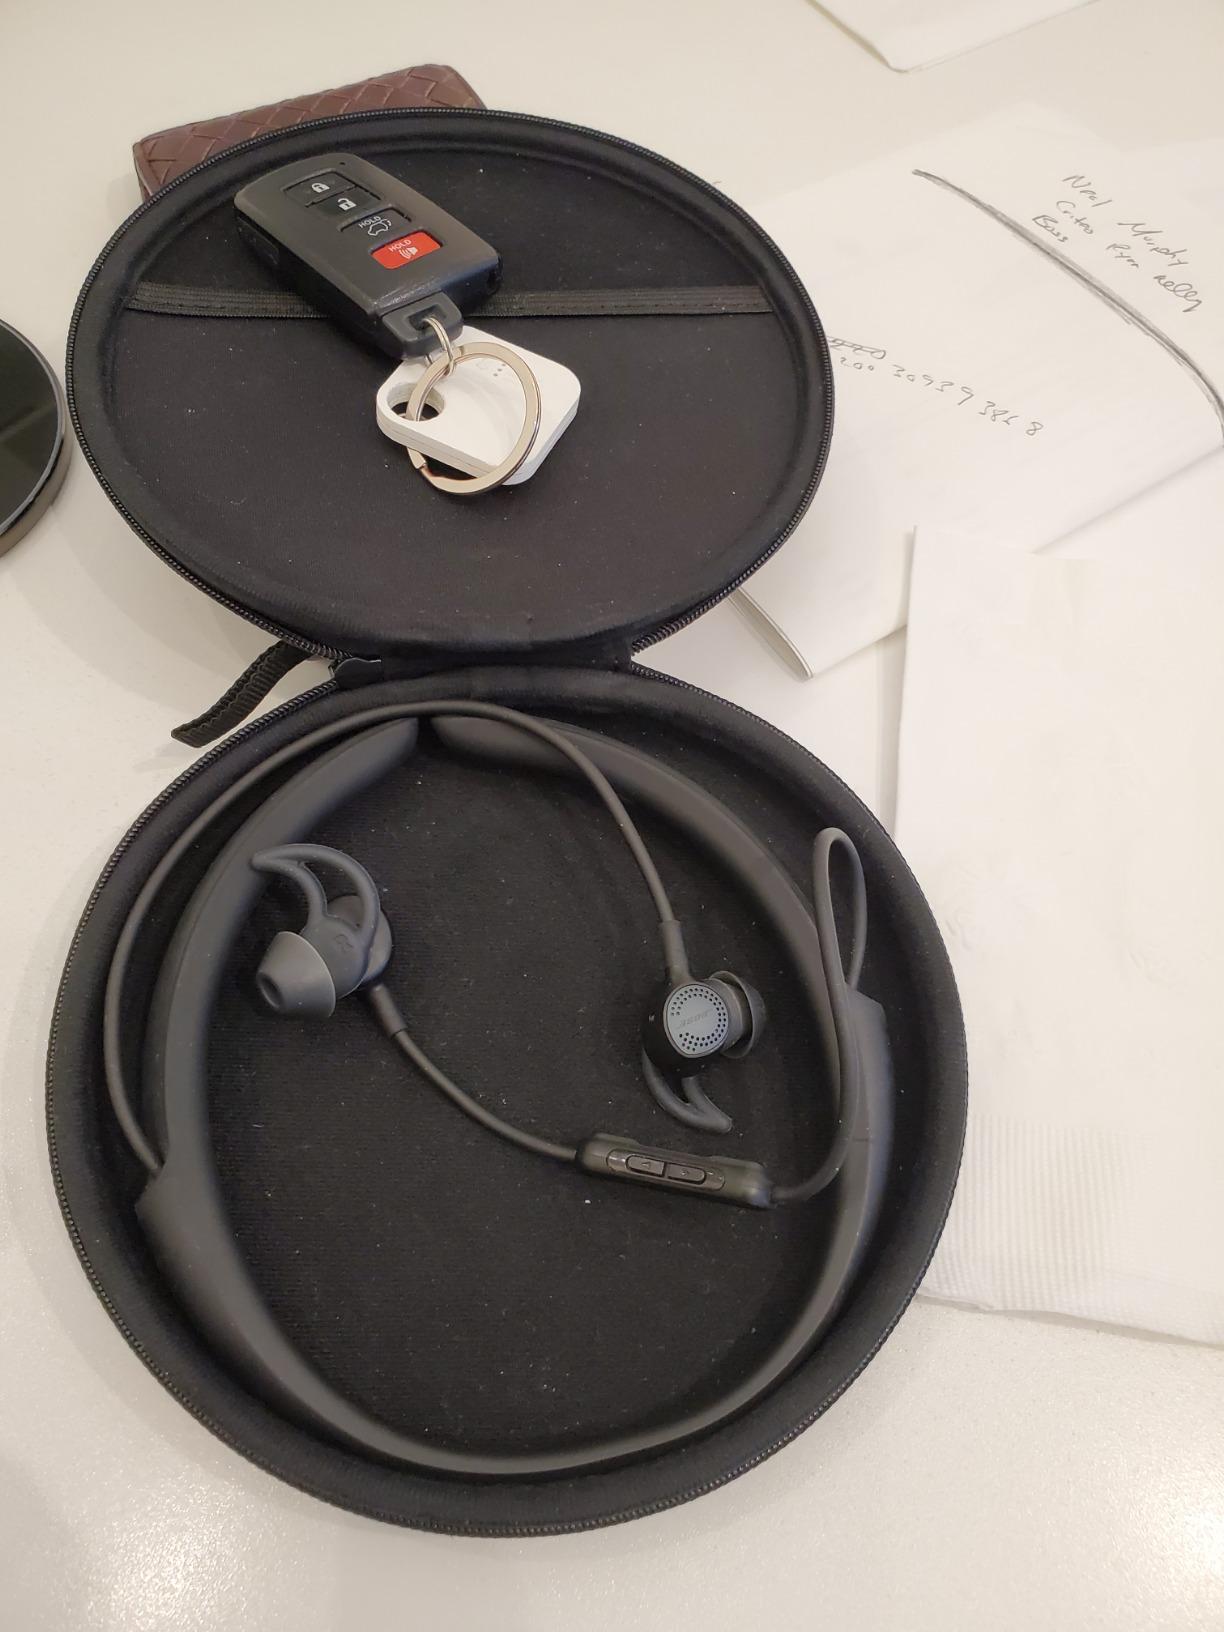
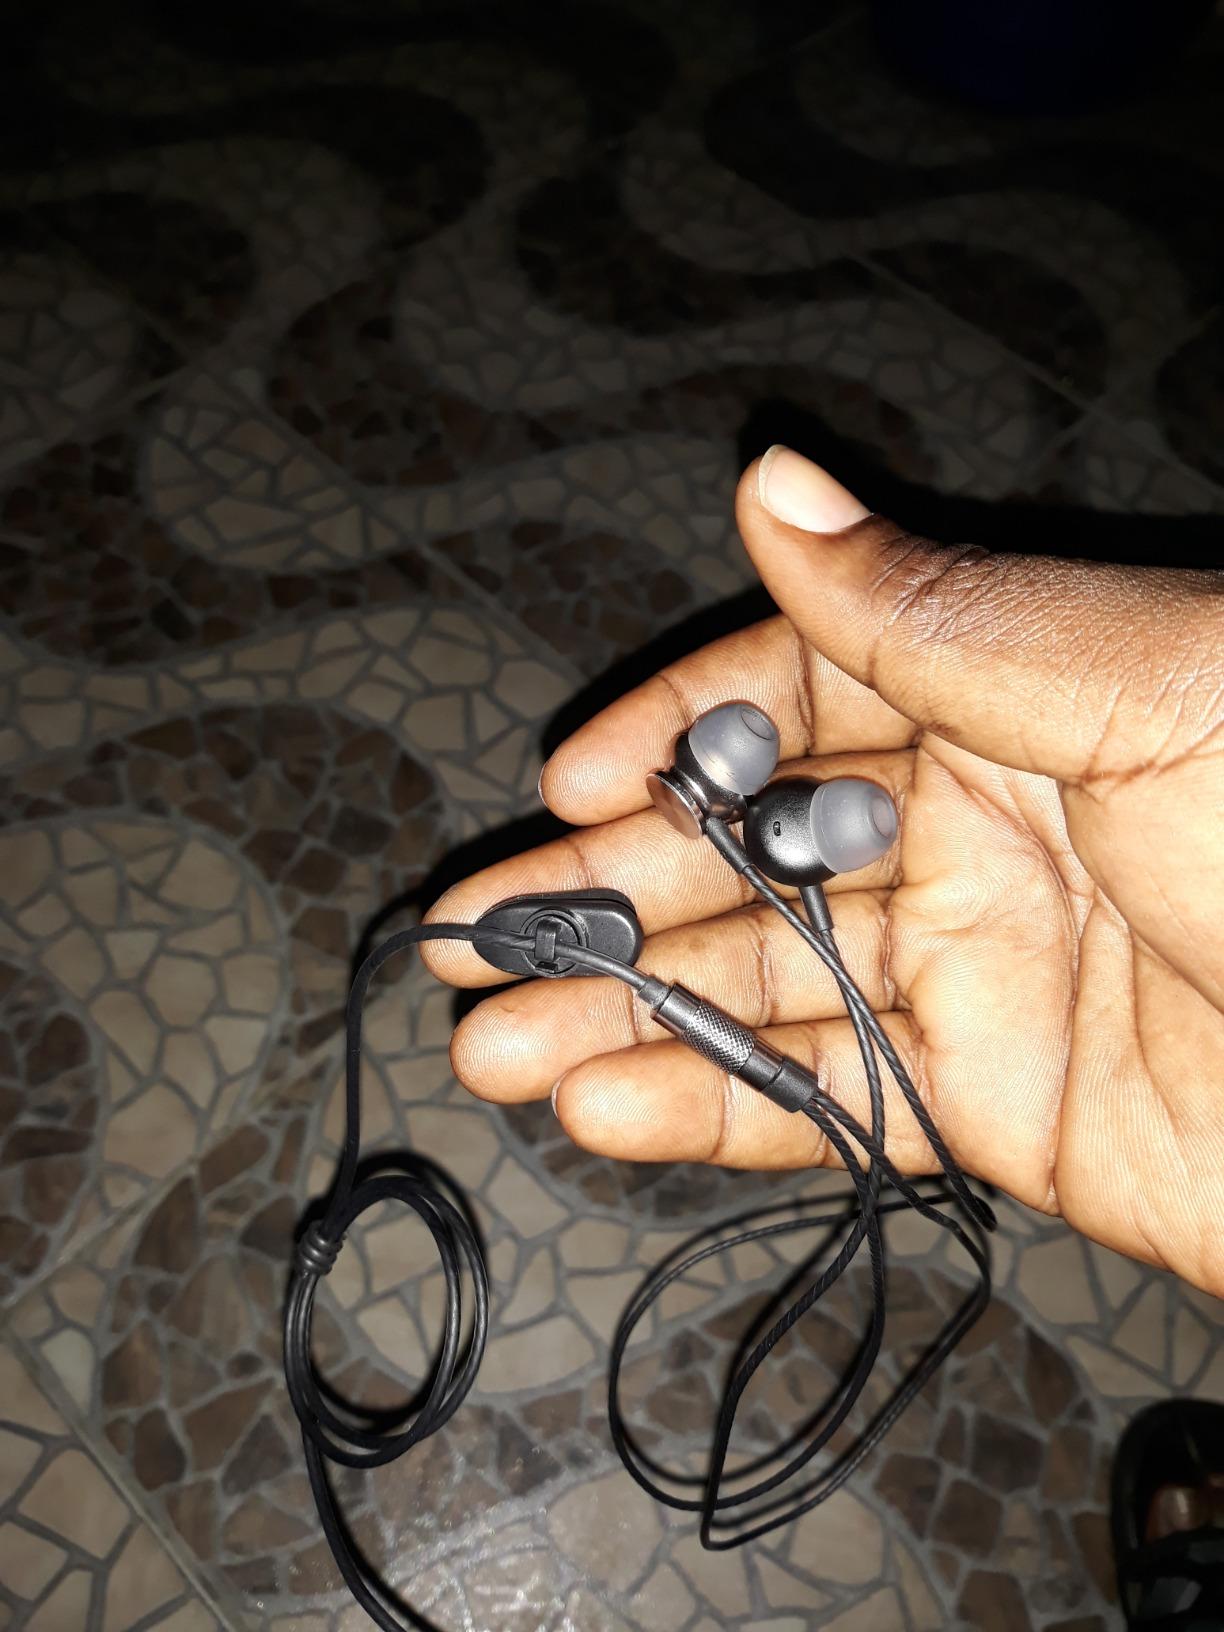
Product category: headphones
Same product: no